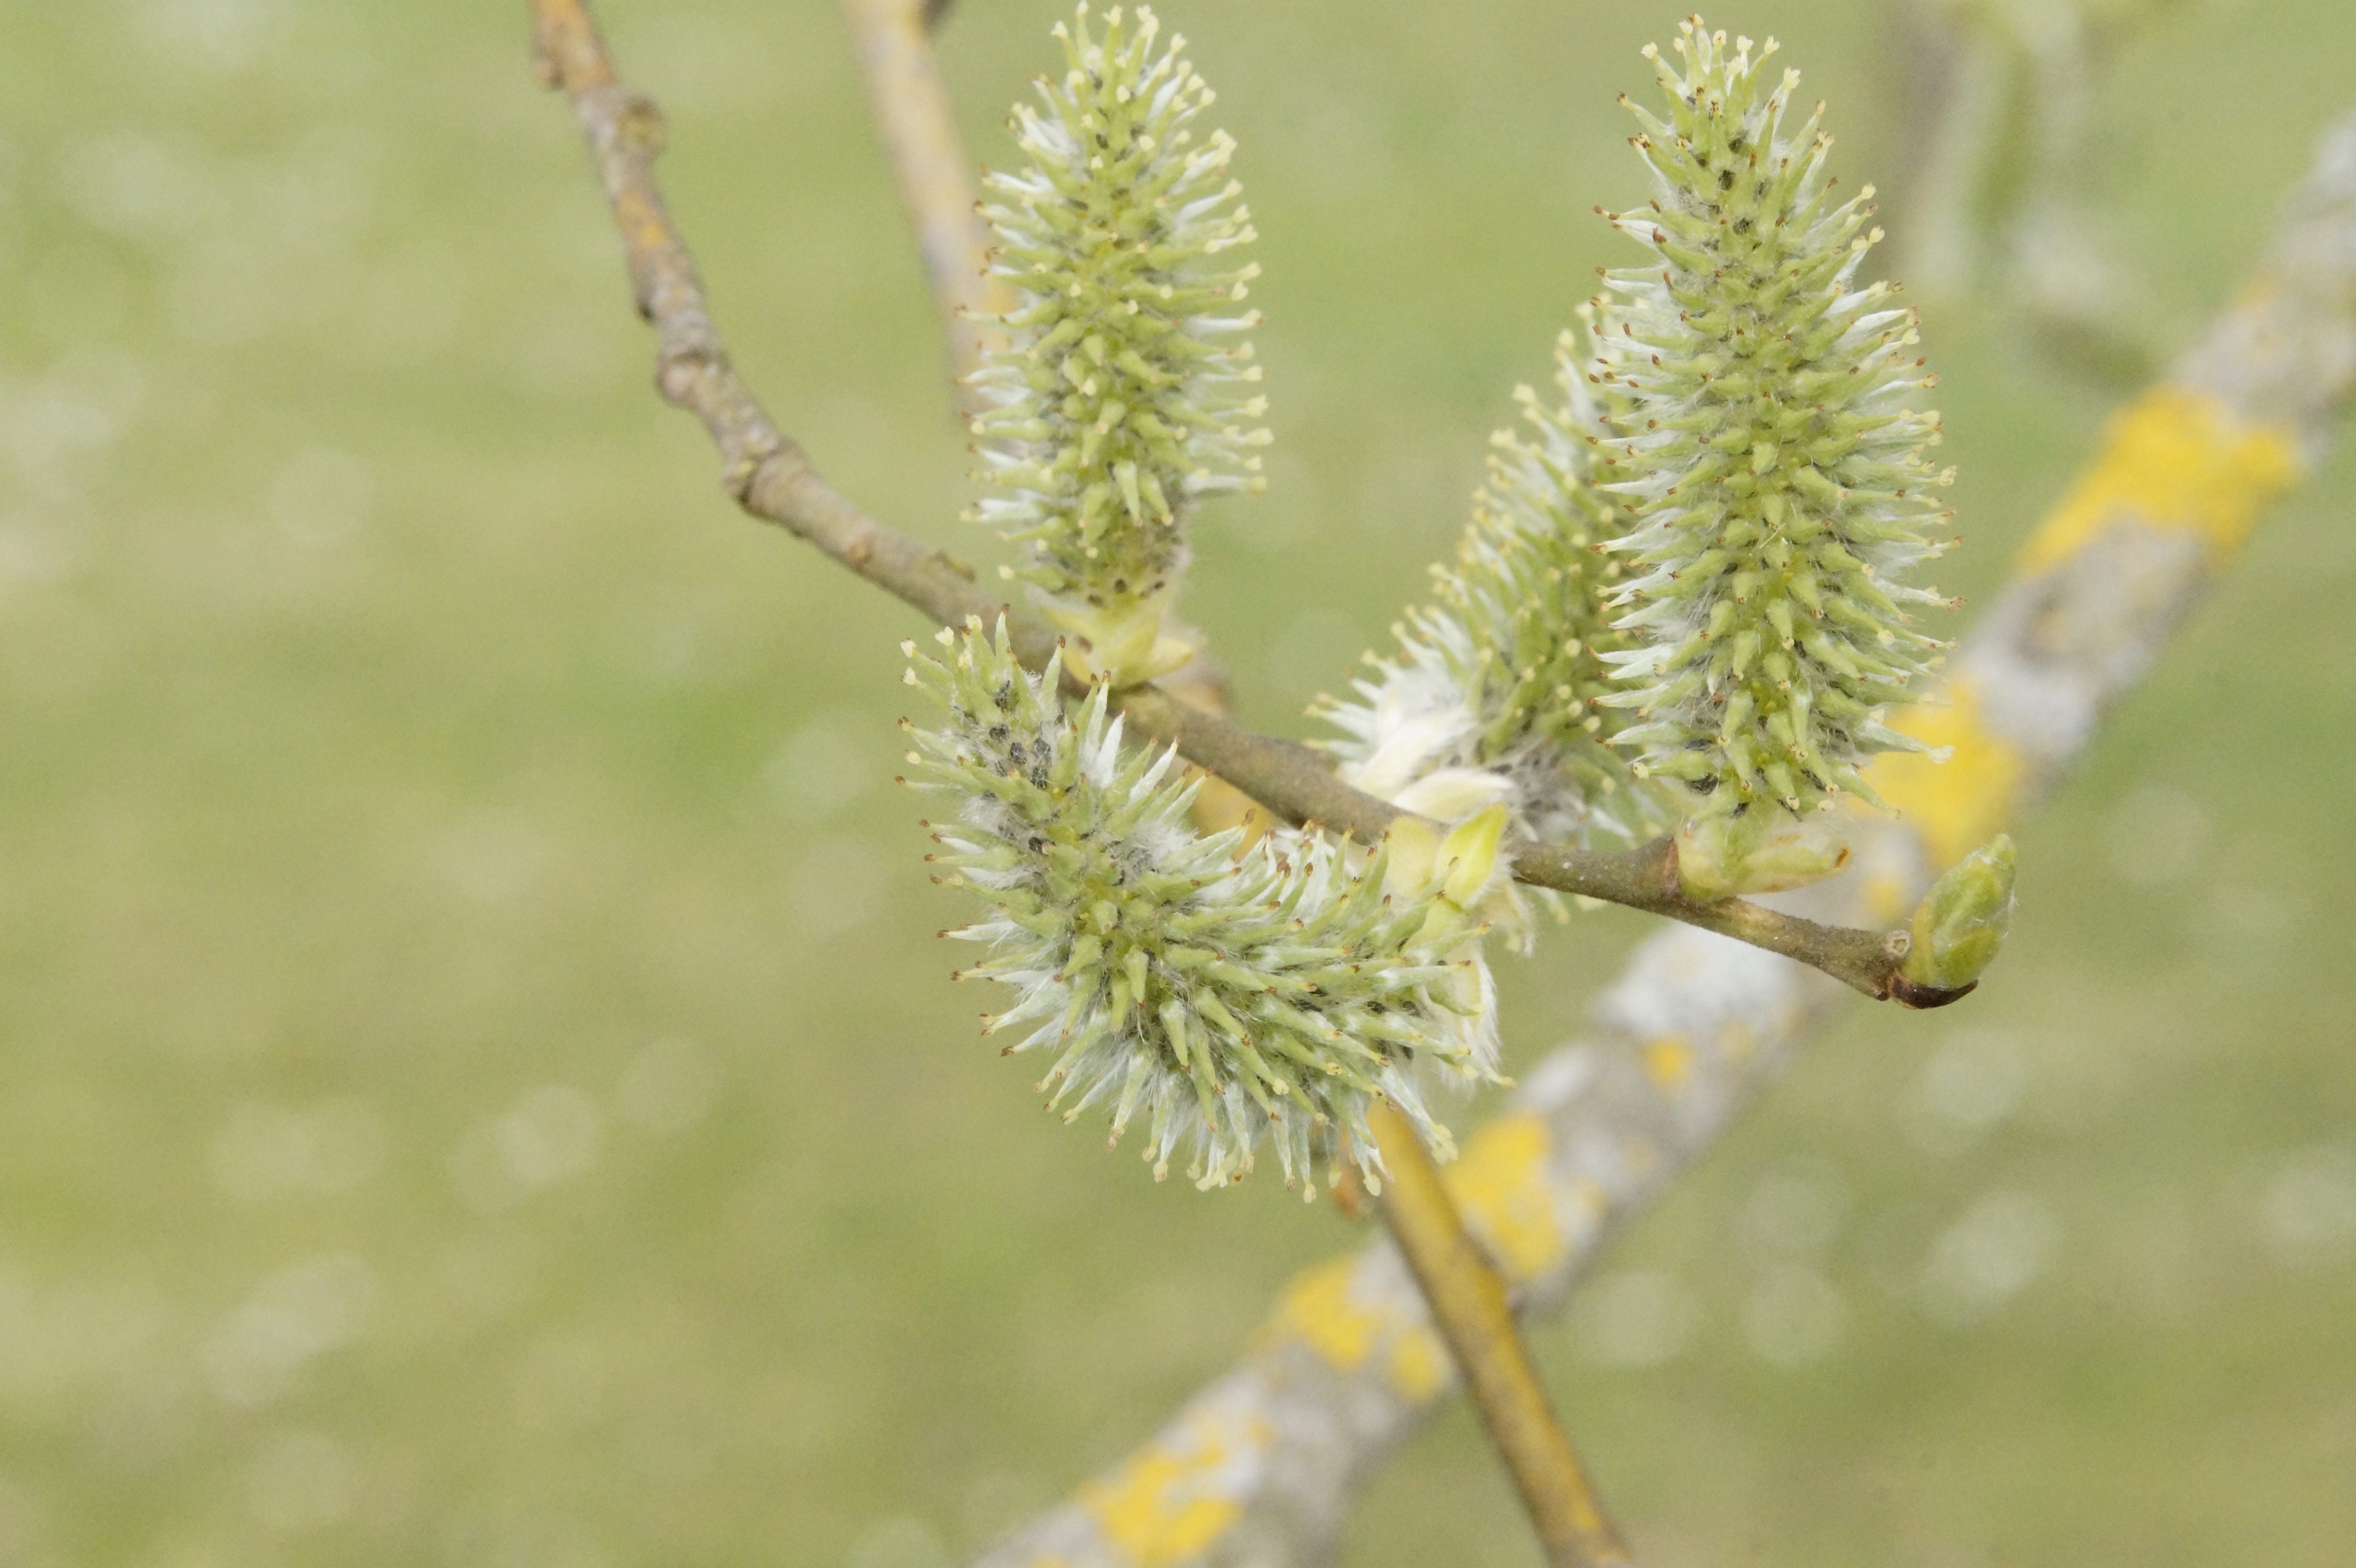
tree, nature, branch, blossom, plant, leaf, flower, young, spring, produce, grow, botany, flora, sprout, shrub, april, bud, shoots, scion, fr hlingsanfang, flowering plant, lenz, renewal, knock out, grass family, plant stem, woody plant, land plant